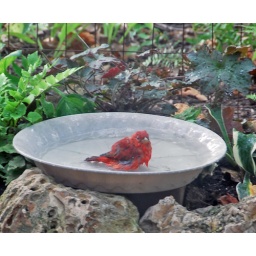
A male Summer Tanager enjoys a splash and reveals gray feathers underneath his solid red outer feathers.